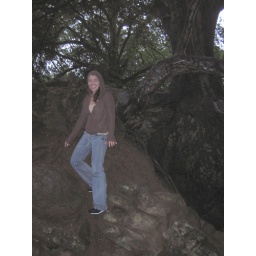
i am standing on a giant rock under a giant tree near a giant medieval castle